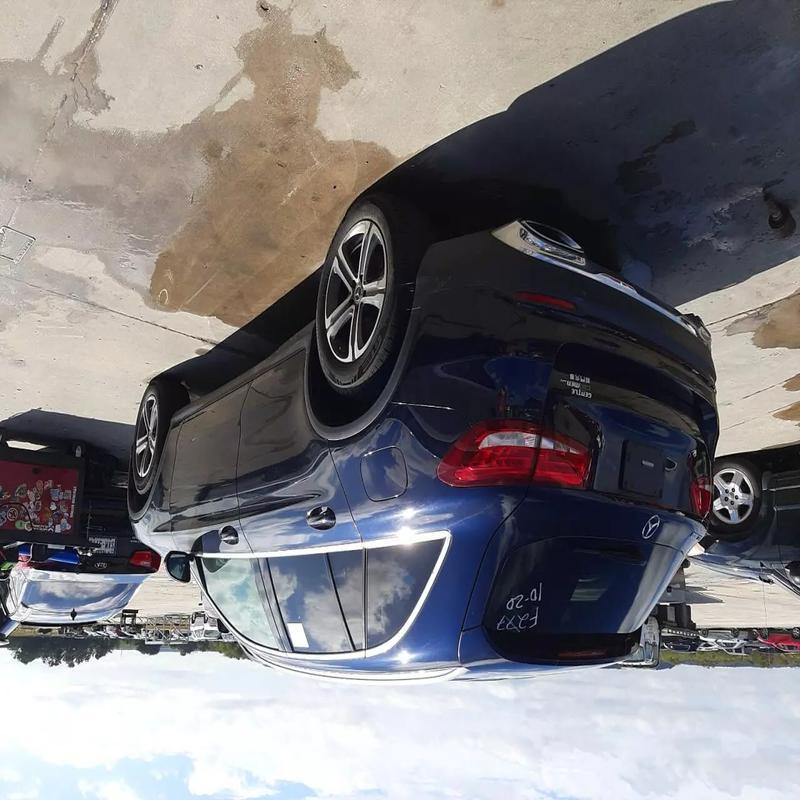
Aucun dommage détecté.
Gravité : aucun